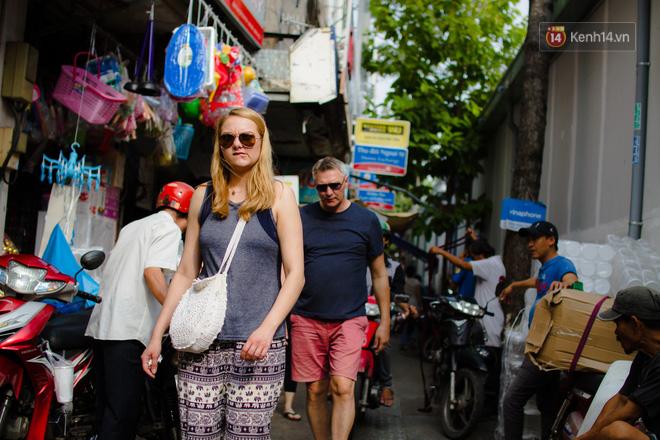
có một cô gái đeo kính râm đang có biểu cảm nhăn mặt